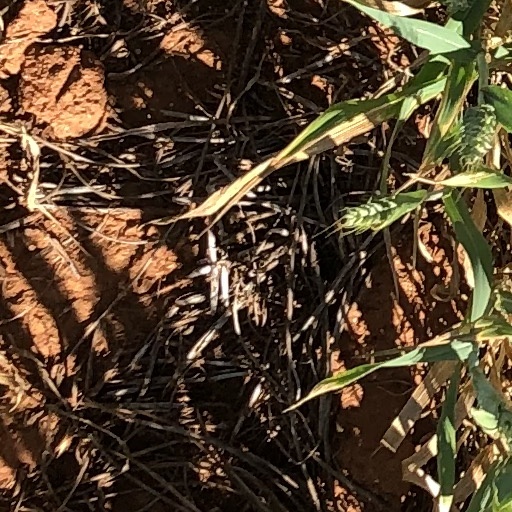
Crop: wheat